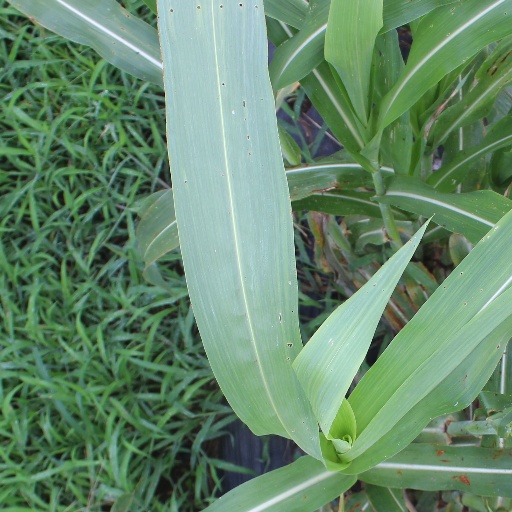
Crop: sorghum